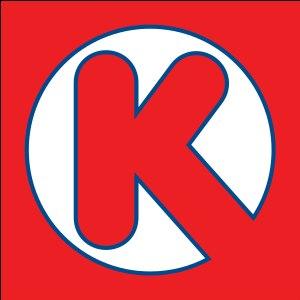
Circle K est une chaîne internationale de commerce de détail de proximité. Fondée en 1951 à El Paso aux États-Unis, elle est exploitée par la société canadienne Alimentation Couche-Tard depuis 2003. Elle exploite plus de 10 000 magasins à travers le monde.